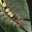
Label: caterpillar